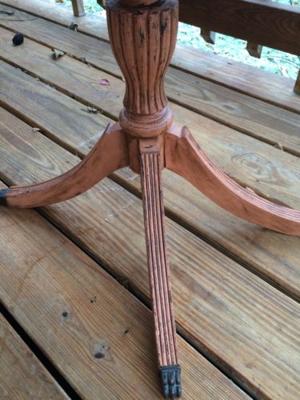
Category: table